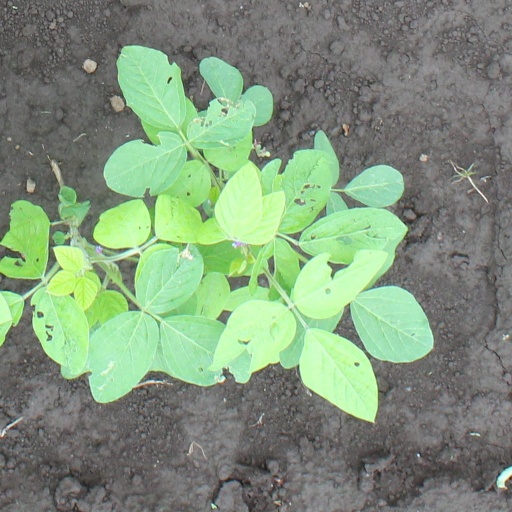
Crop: soybean